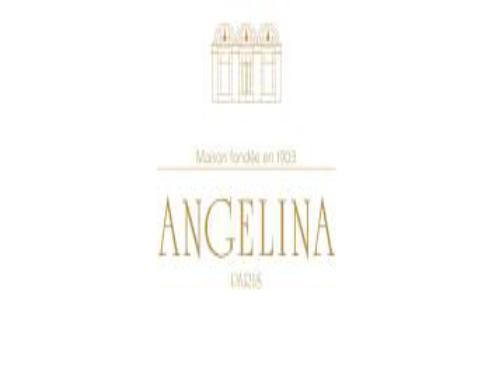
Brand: Angelina
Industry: Others